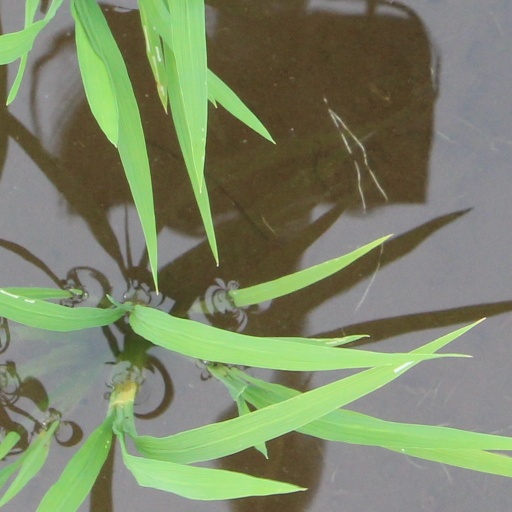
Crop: rice